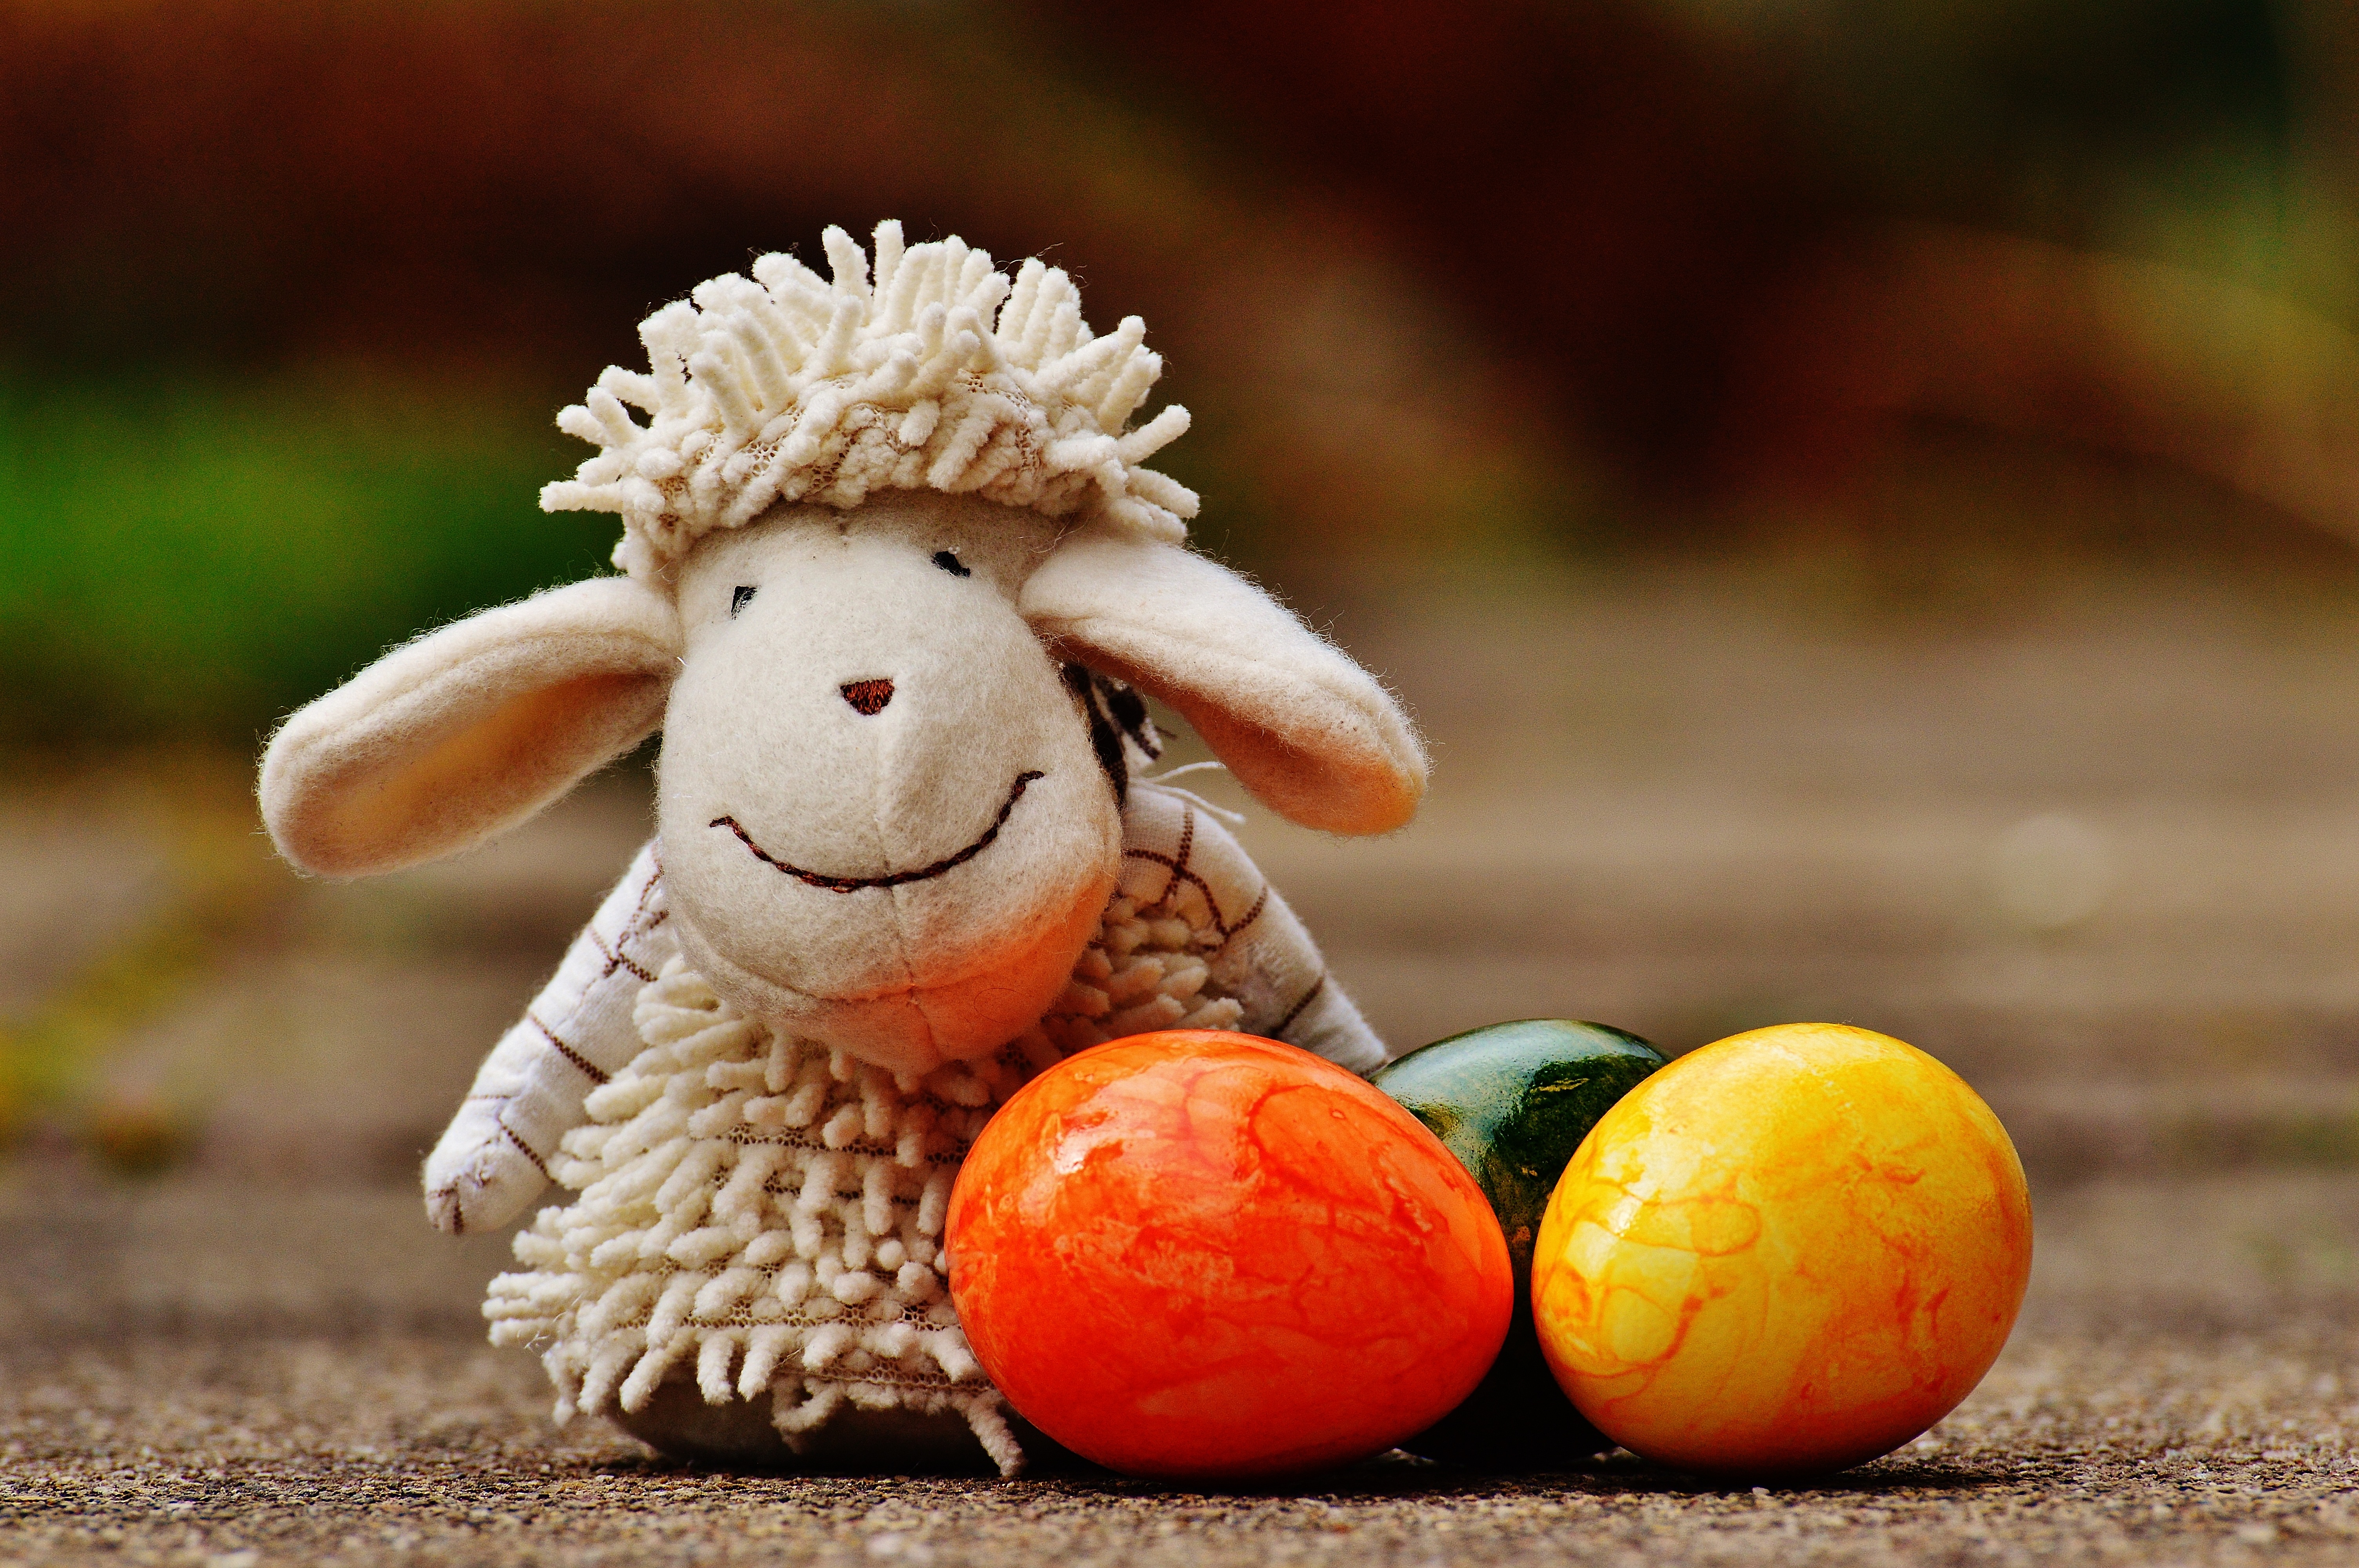
sweet, flower, animal, decoration, food, spring, produce, color, sheep, colorful, egg, figure, easter, decorated, colored, sch fchen, stuffed toy